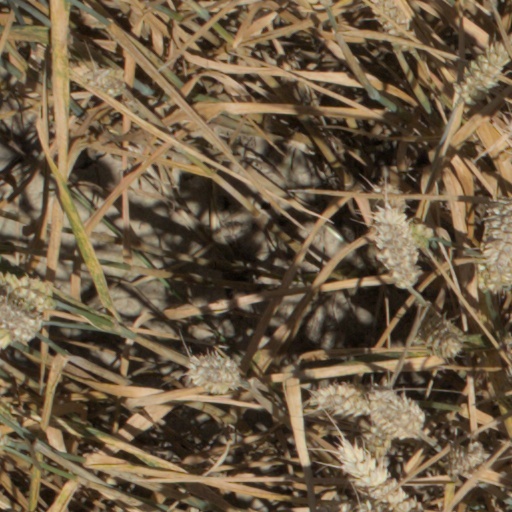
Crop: wheat